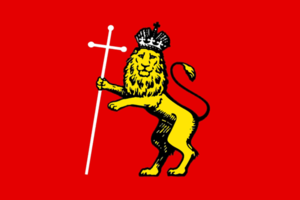
Vladimir
Vladimir eller Vladimir ved Kljazma er en by med 356.168 indbyggere, der er administrativt center i Vladimir oblast, i den Europæiske del af Rusland. Byen ligger ved Kljazmafloden, omkring 170 km nordøst for Moskva og ved Moskva-Nisjnij Novgorod-jernbanen samt M7-motorvejen, også kaldet Volga motorvejen.